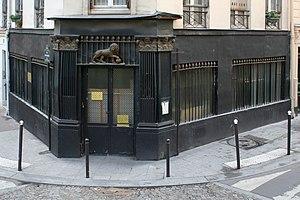
Ancien débit de boisson, devanture inscrite au titre des monuments historiques.
Cet article recense les magasins de Paris protégés aux monuments historiques.
À l'enseigne du lion d'or est une ancienne boutique de marchand de vin du 10ᵉ arrondissement de Paris.
Cet article recense les monuments historiques du 10ᵉ arrondissement de Paris, en France.